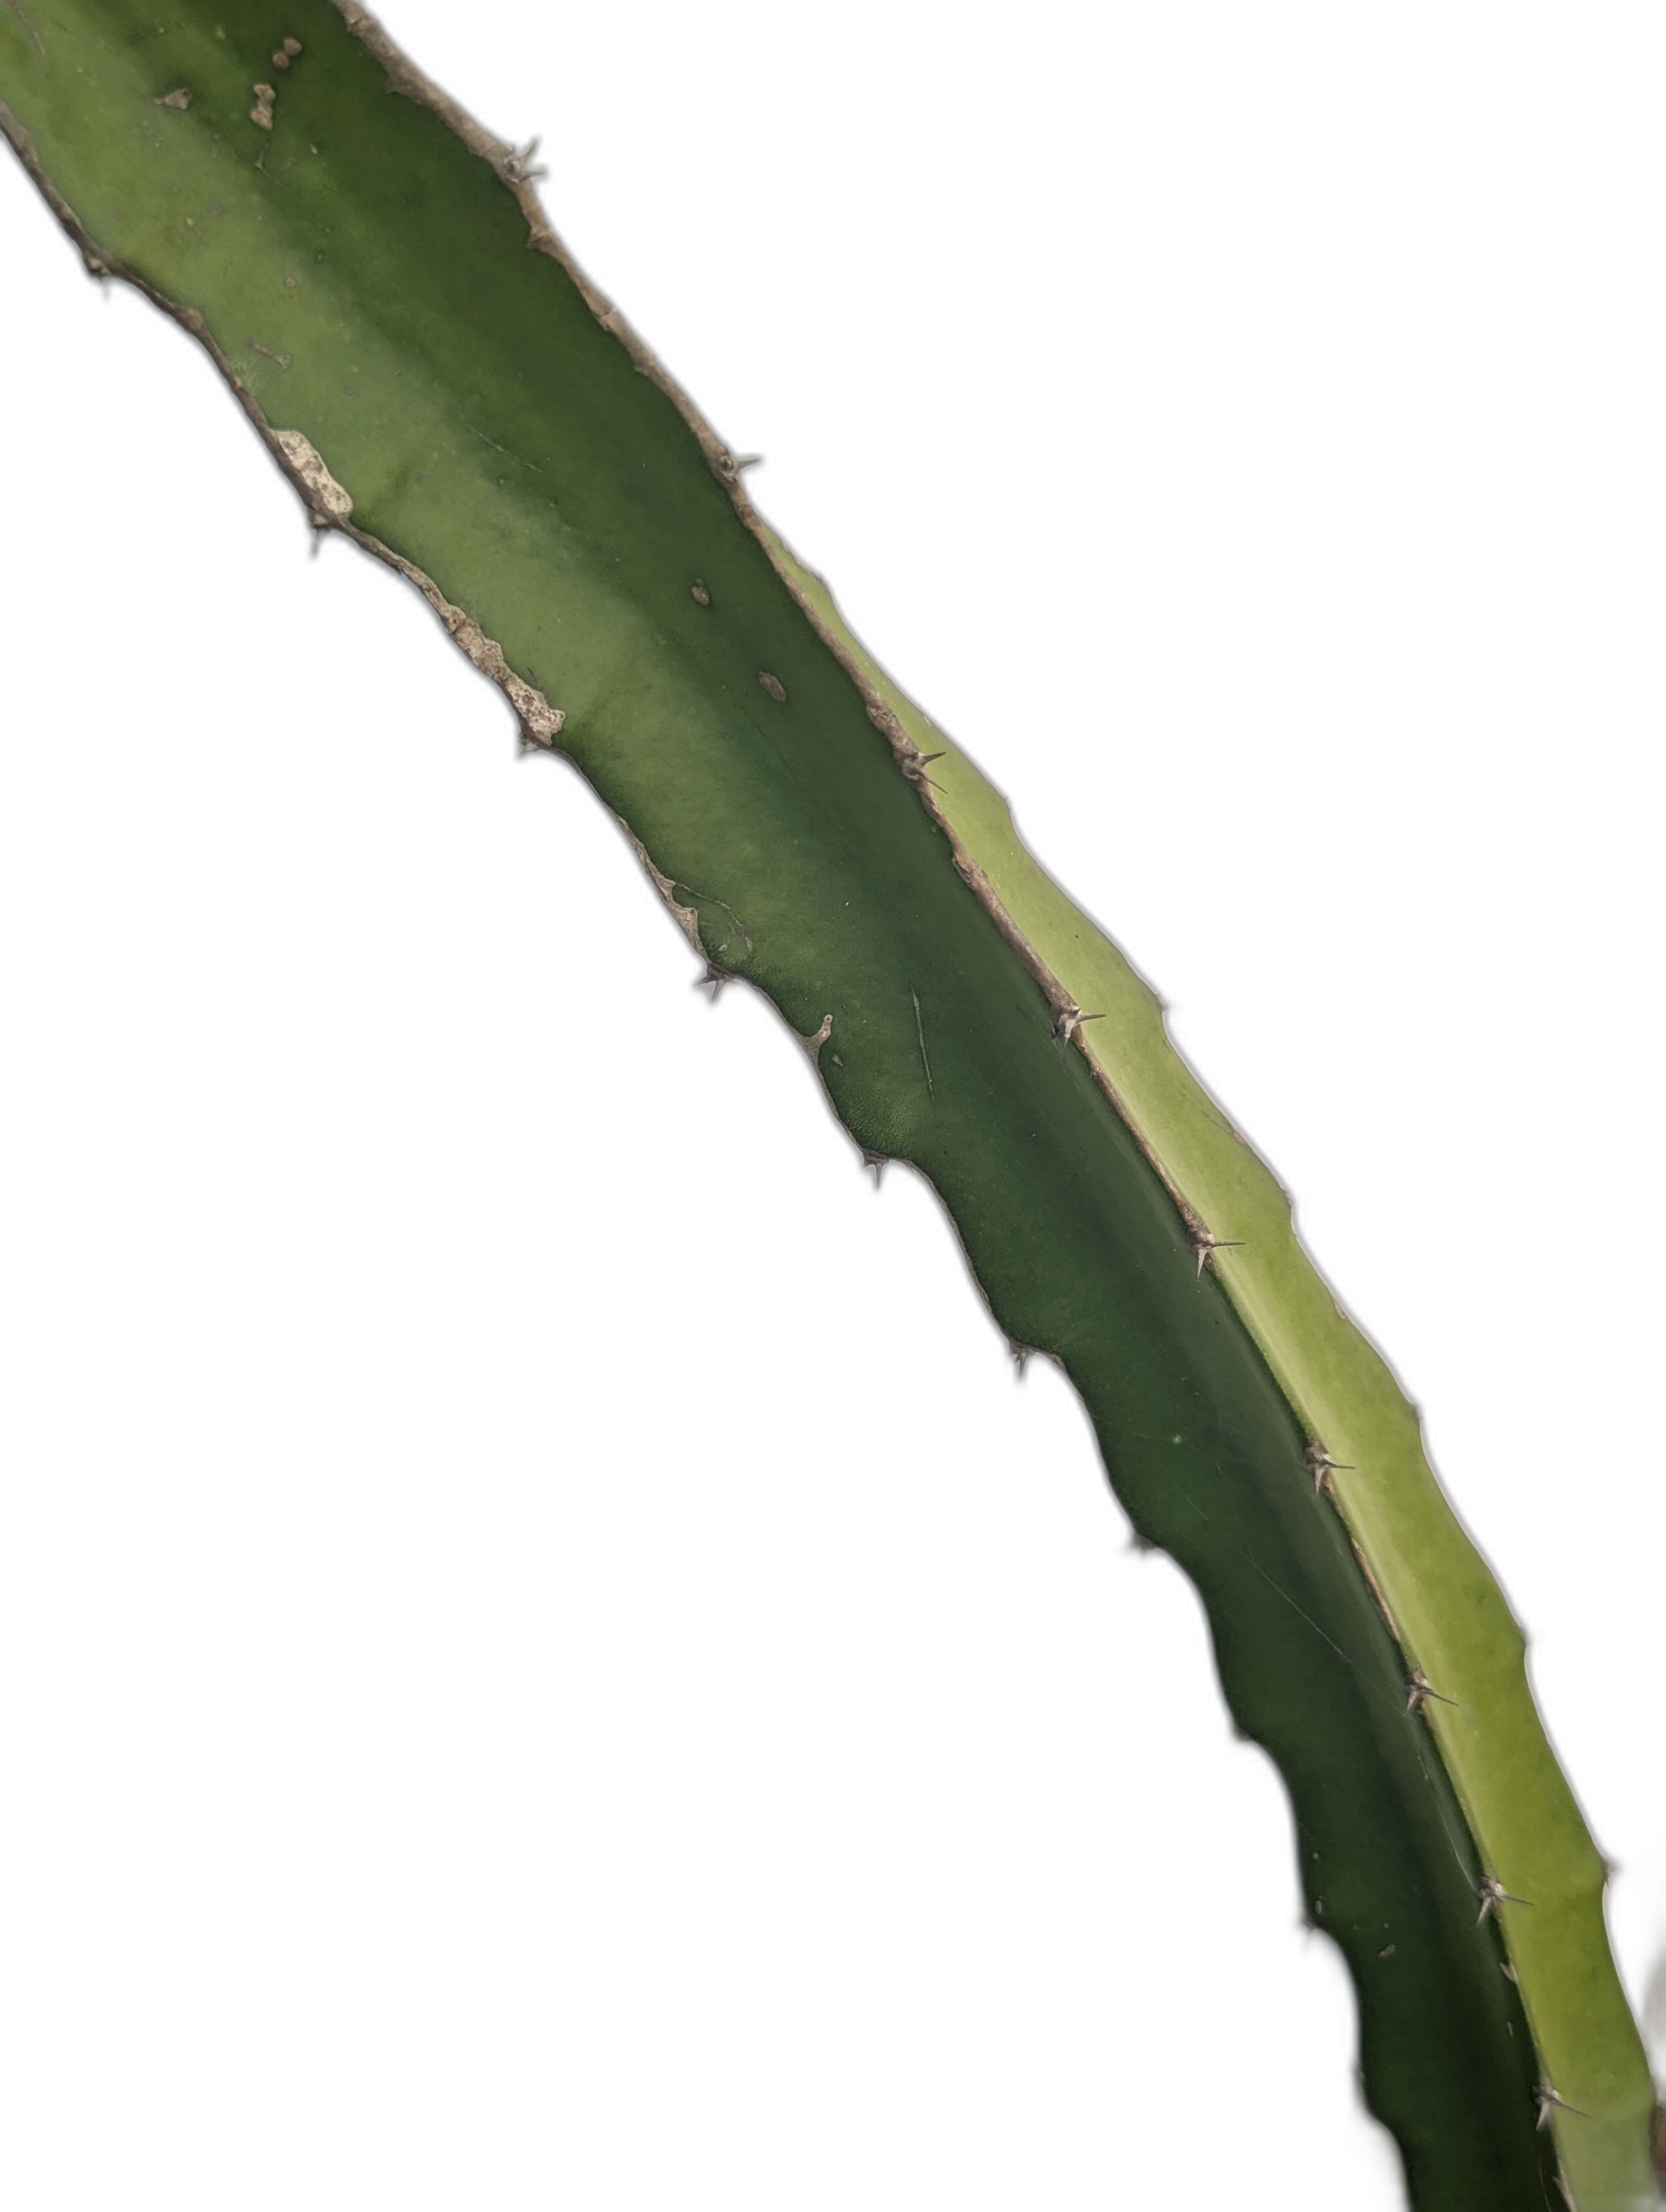
Label: Good leaf